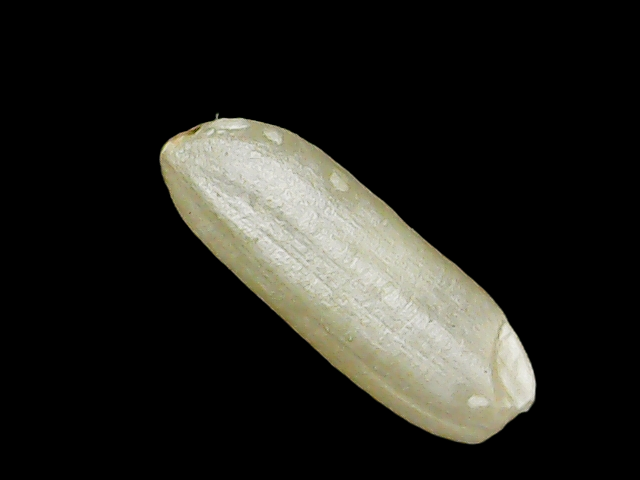
Rice variety: Binadhan26